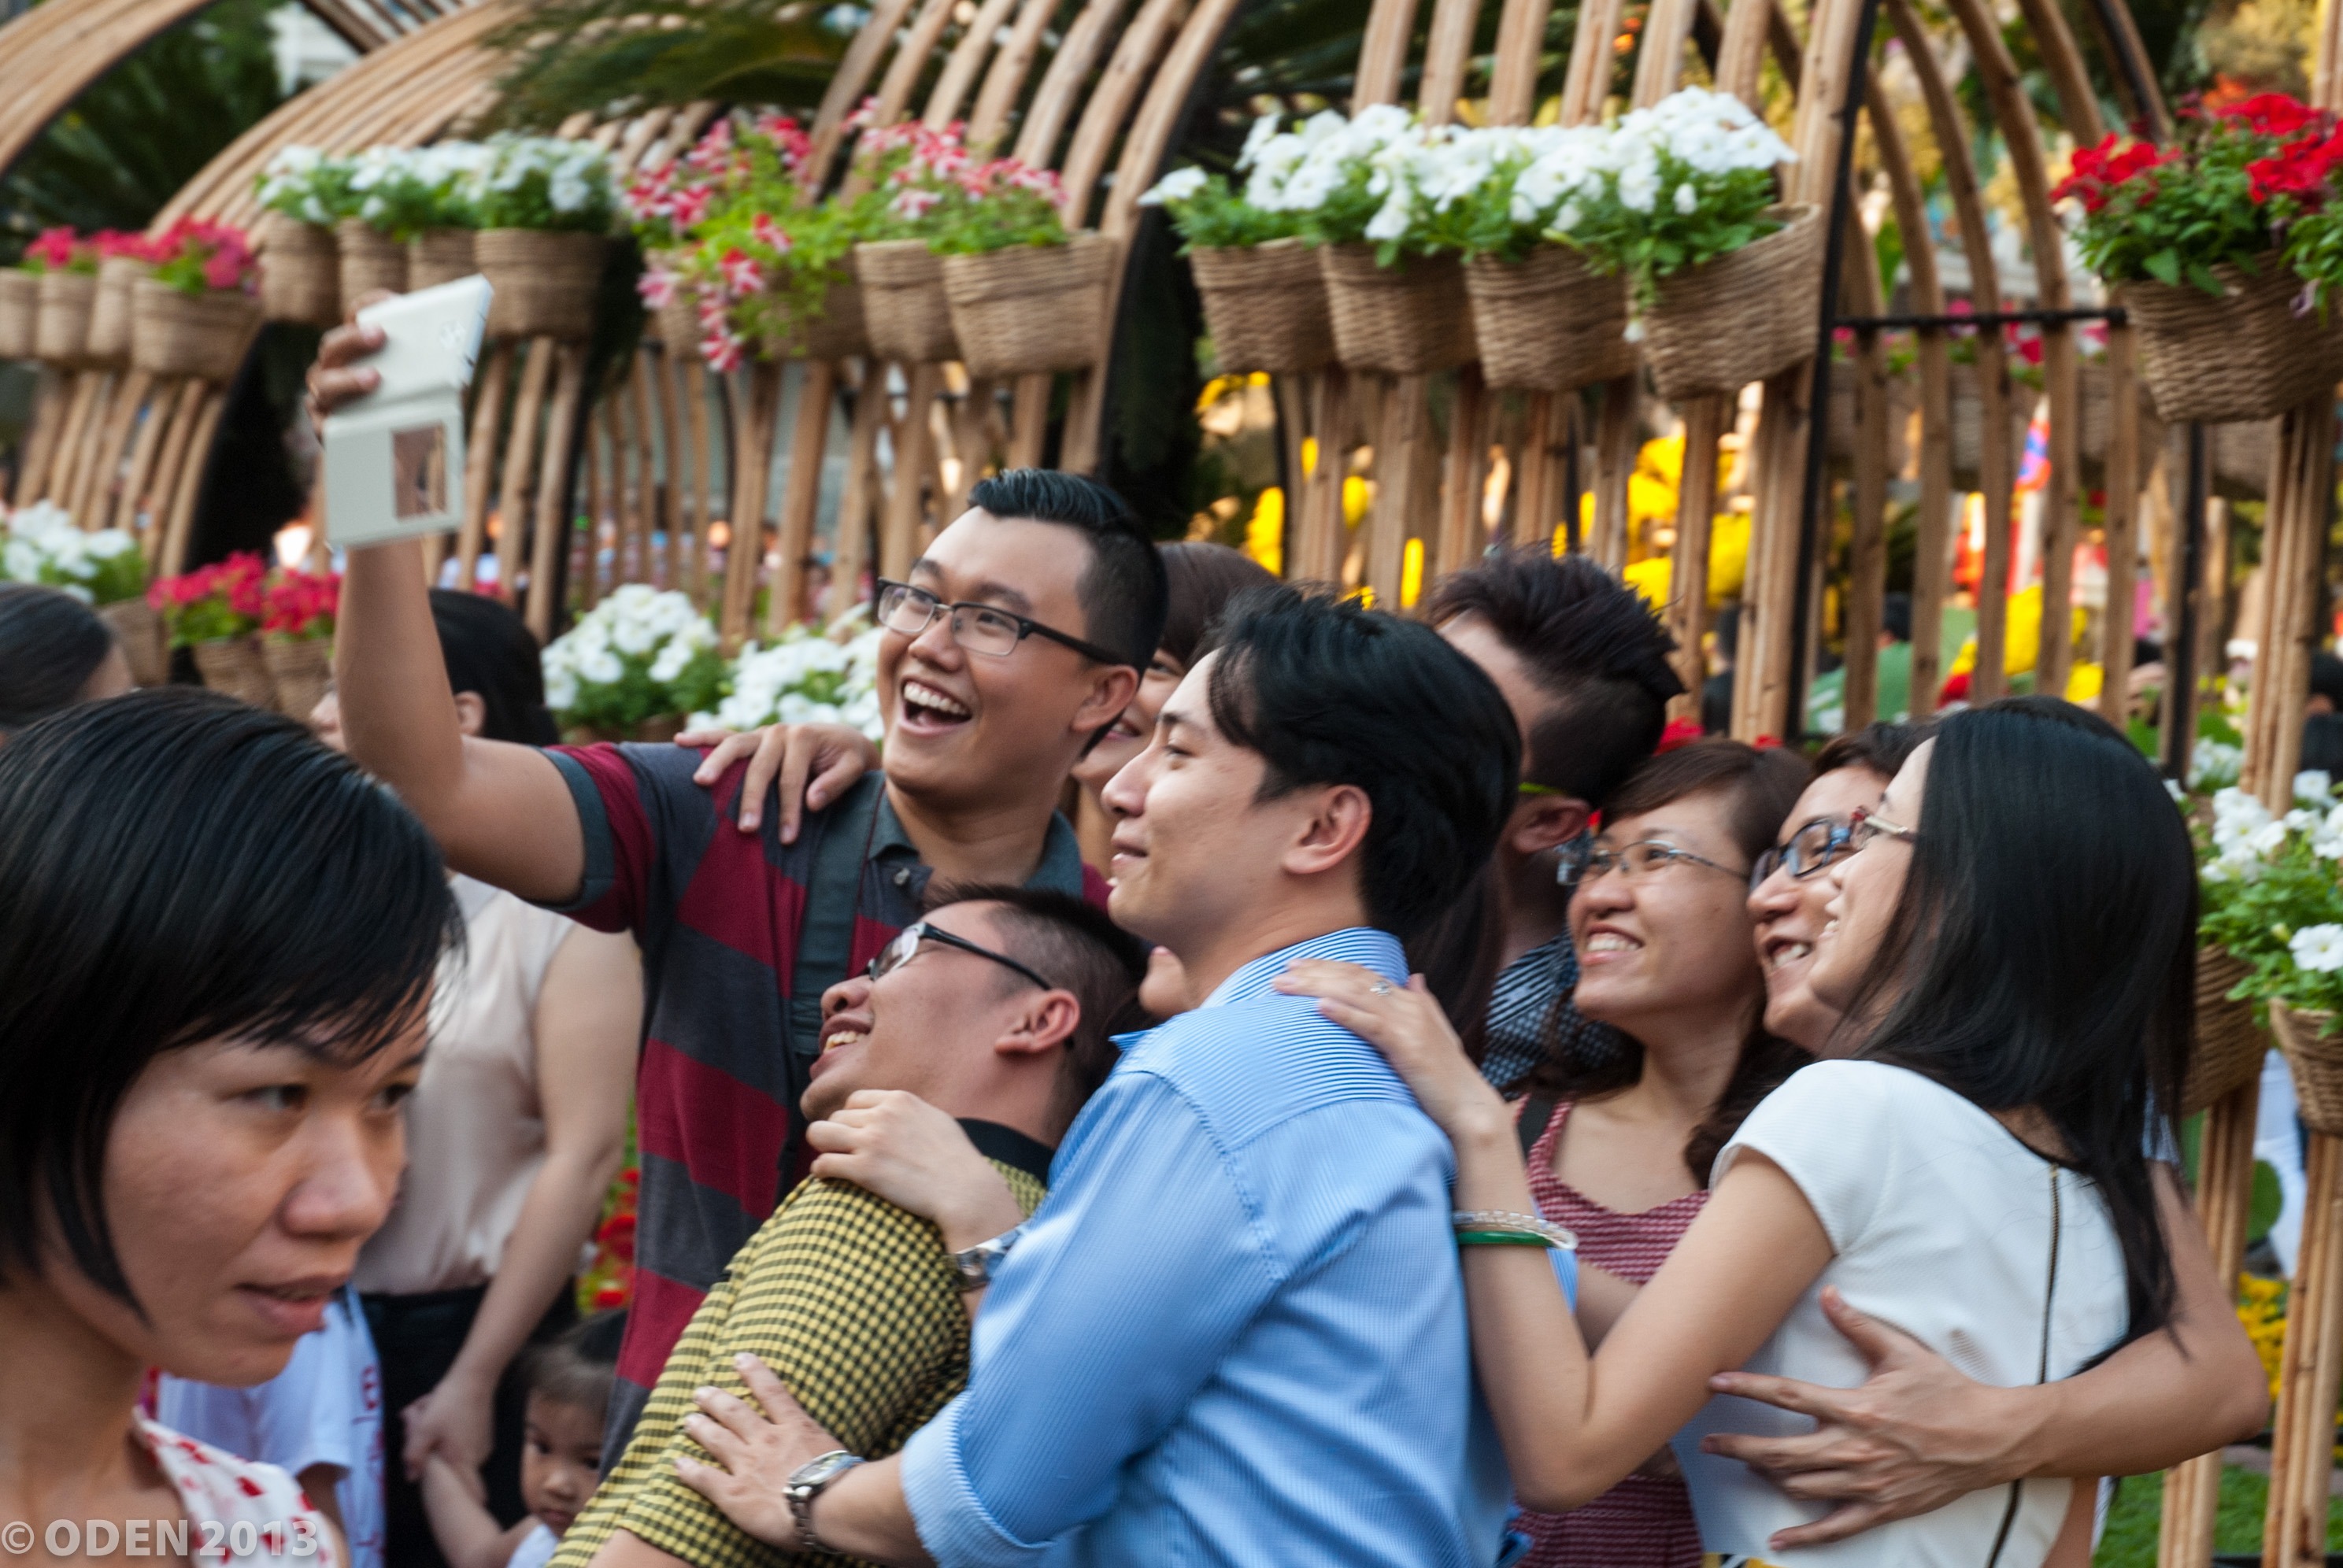
people, street, crowd, asian, spring, smiling, flowers, close up, saigon, vietnamese, happy, selfie, faces, vietnam, ho chi minh city, lunar new year